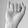
ASL letter: I